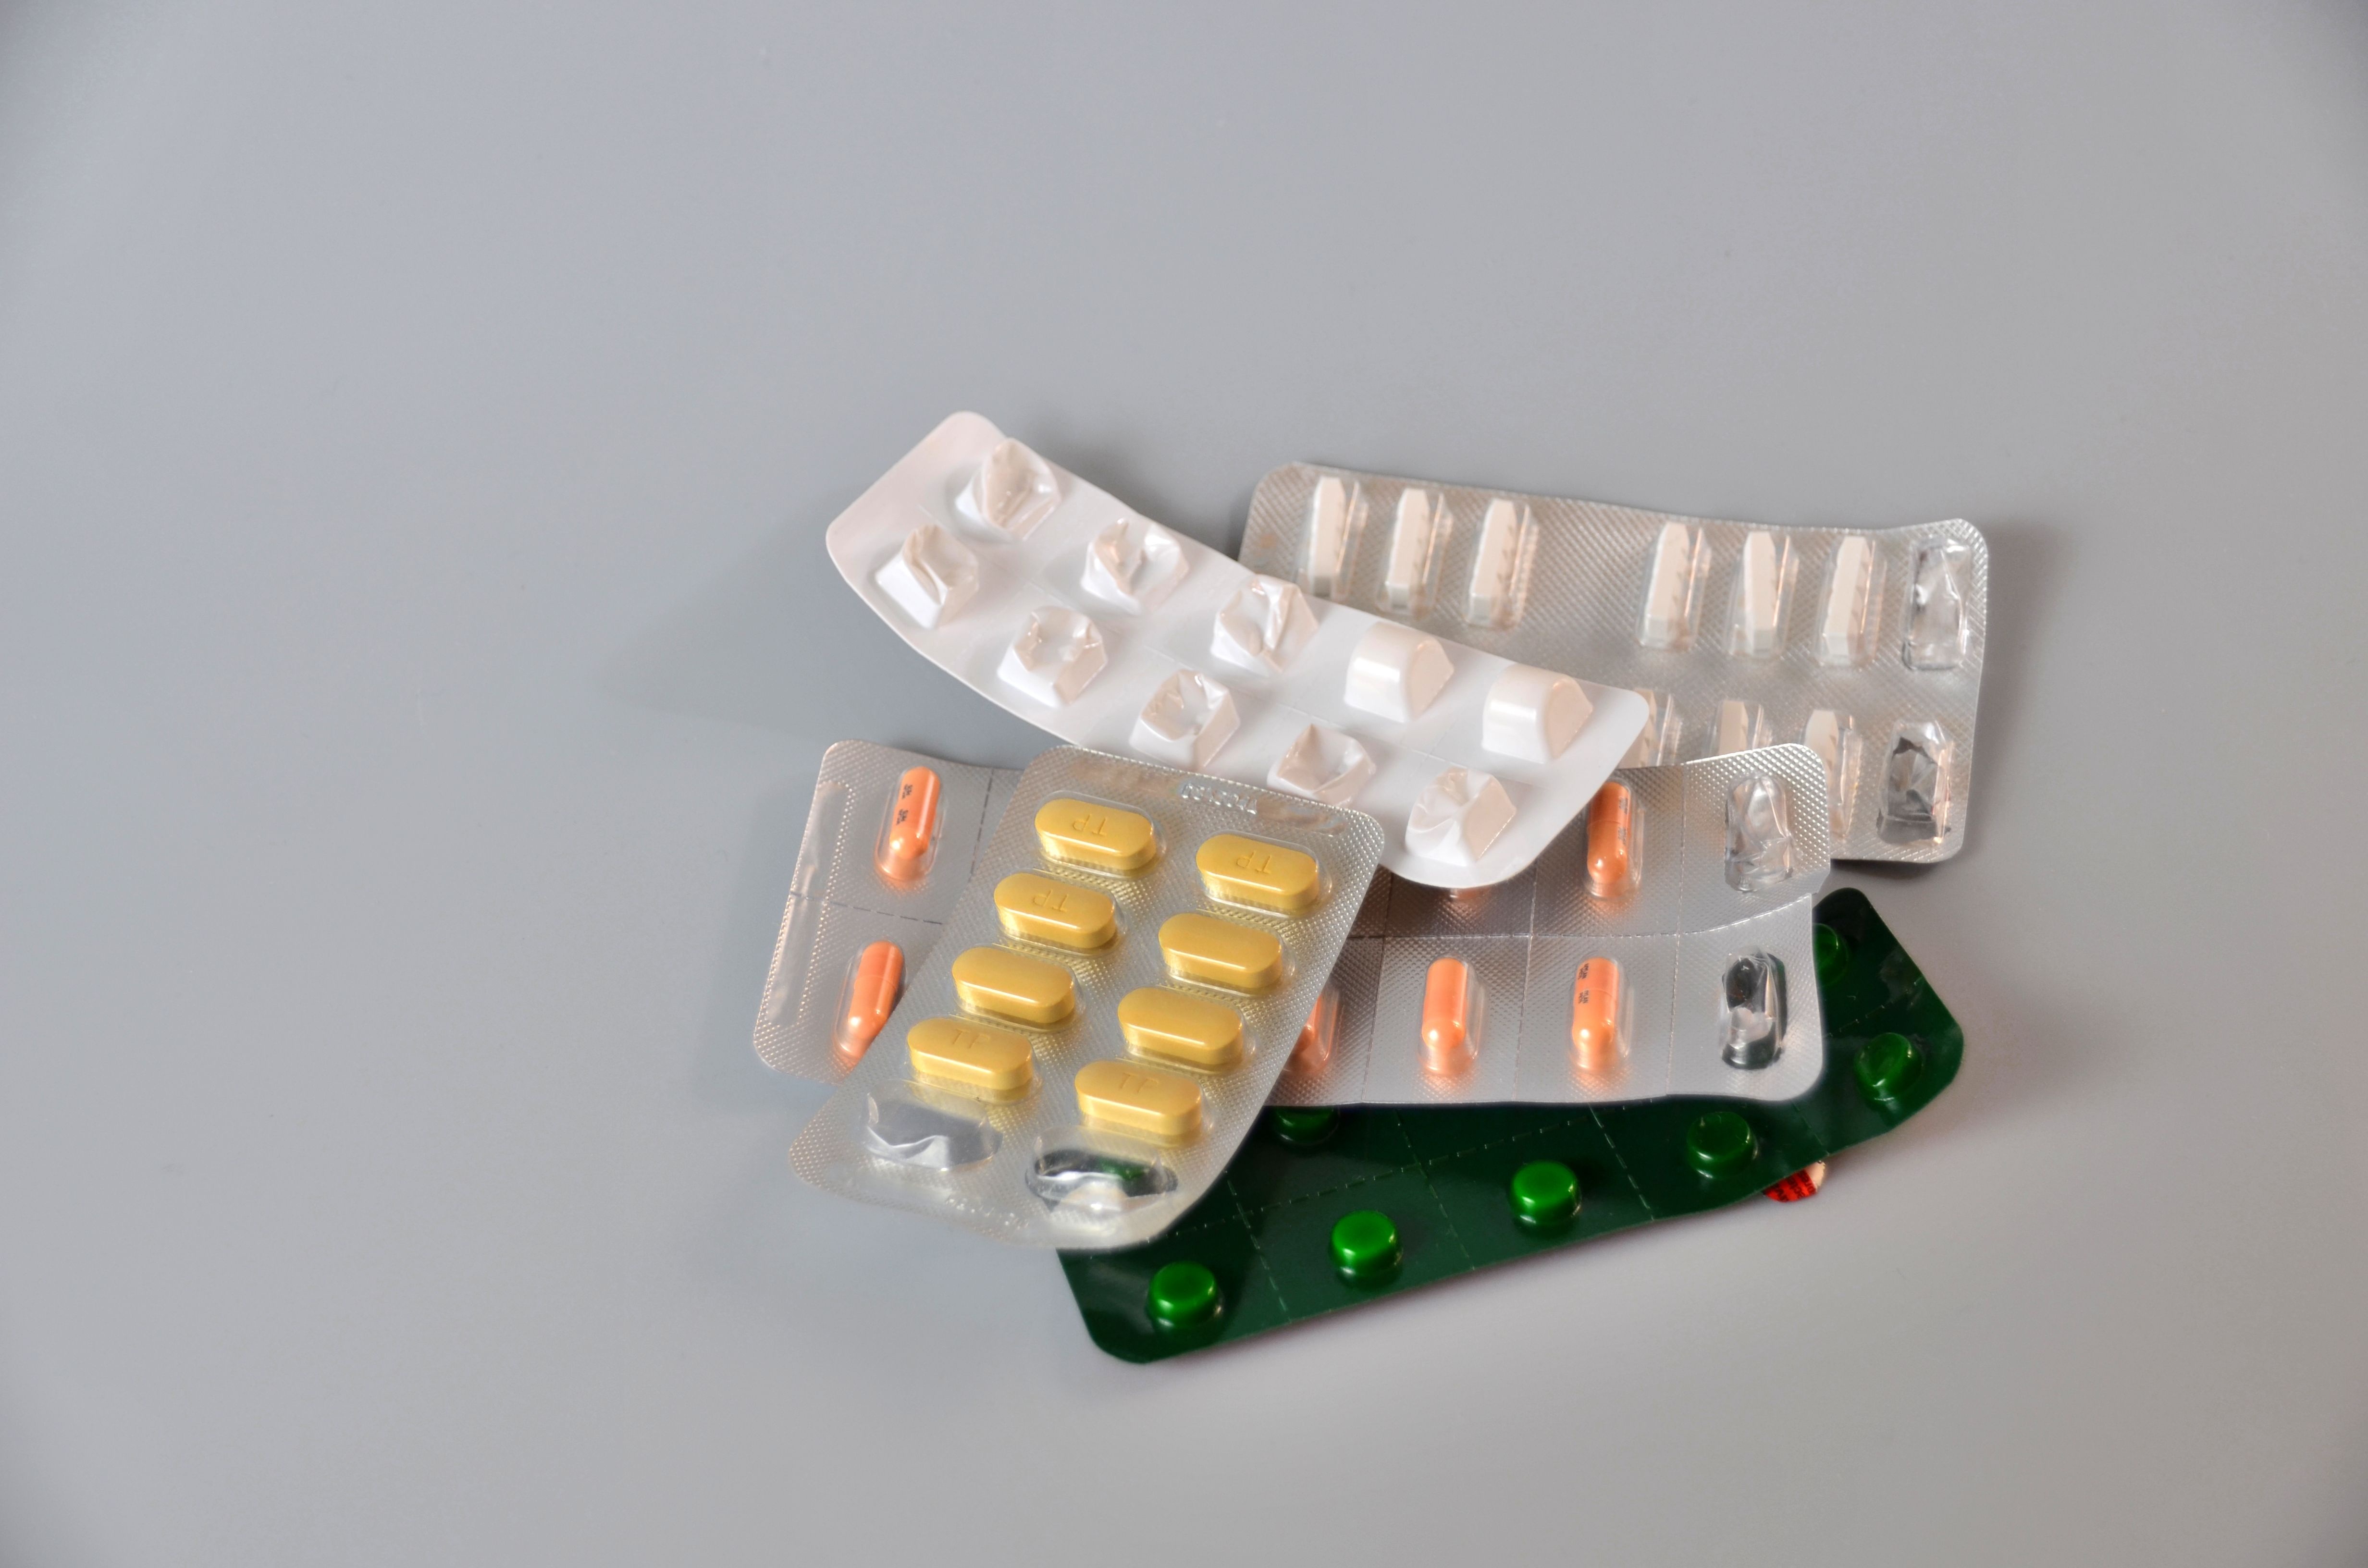
hand, finger, stamp, care, medicine, health, capsule, product, medical, drugs, treatment, disease, treatment of disease, drug tablet